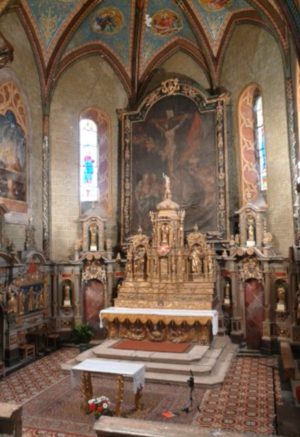
Coeur de l'église Saint Quirin
Lalbenque est une commune française, située dans le sud du département du Lot en région Occitanie.